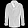
Label: Coat